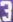
Number: 3